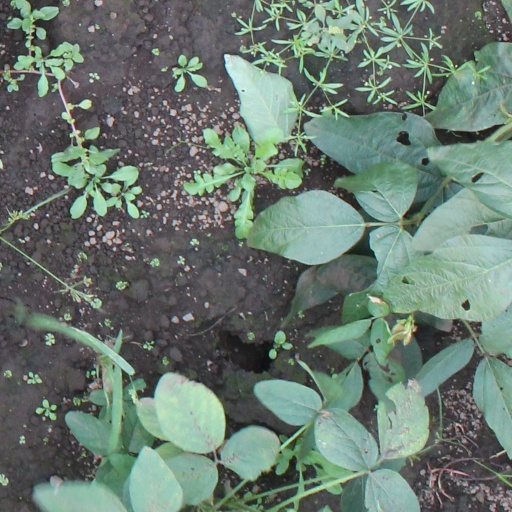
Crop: soybean